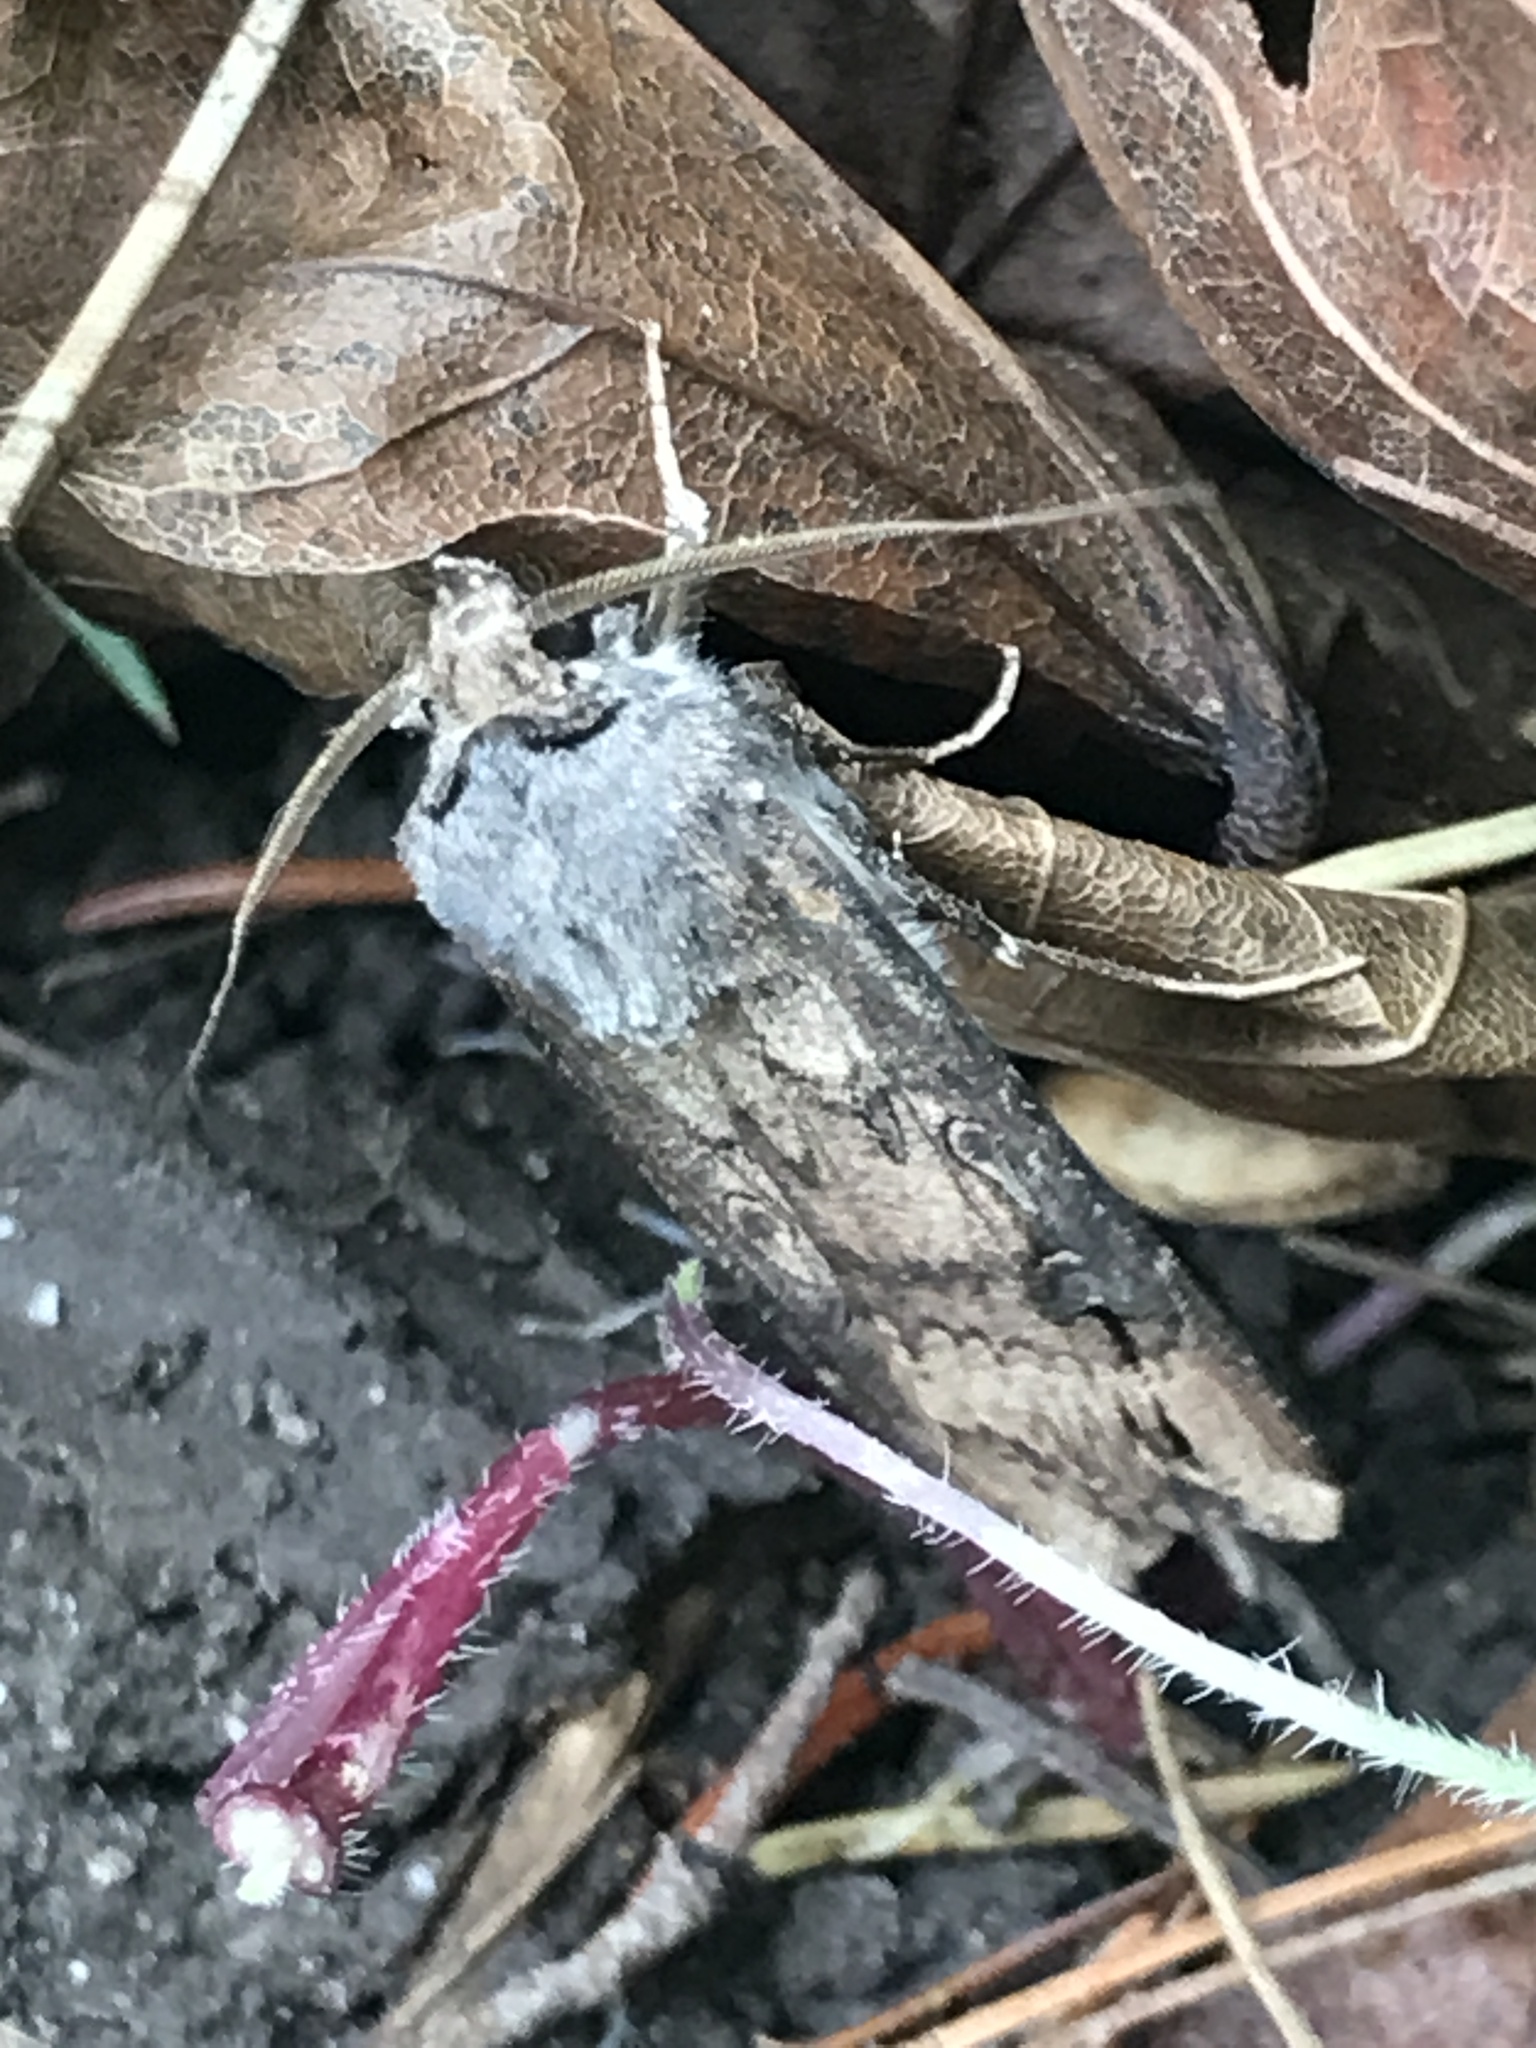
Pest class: cutworms